Lithops olivacea

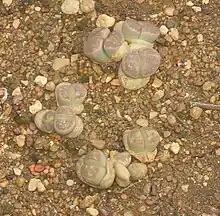
"Lithops olivacea"

The plant consists of bulbous leaves growing in pairs. Flowers will emerge from between the two leaves and sprout vertically. The leaves draw down into a small taproot which also grows adventitious roots when able. The flowers are yellow in color, and have a white center. "L. olivacea" usually tends to grow near large deposits and formations of quartz for reasons of adapted camouflage. Variety in the species allows for colors to range from red, to green, to yellow, to brown or gray, depending on environment or genetic traits.